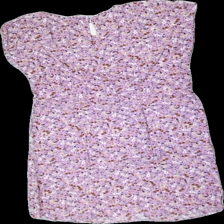
View: back
Type: Dress
Category: Ladies
Brand: Not in the list
Brand text on label: byoung
Colors: White, Purple, Yellow
Material: 100% Viscose
Pattern: Floral print
Cut: Regular
Size: 40
Price range: 50-100
Recommended usage: Reuse
Description: dress with floral pattern